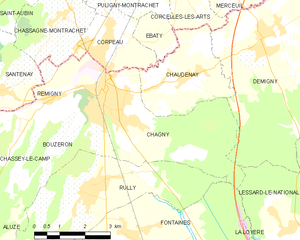
Carte des communes françaises